Yingkou East railway station

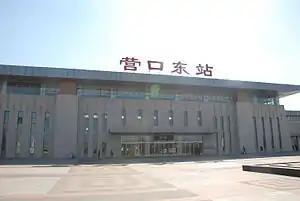
Exterior of Yingkou East railway station

Yingkou East railway station is a railway station on both the Panjin–Yingkou high-speed railway and the Harbin–Dalian high-speed railway. It is in Dashiqiao, Yingkou prefecture, Liaoning province, China. It opened along with the Harbin–Dalian line on 1 December 2012.